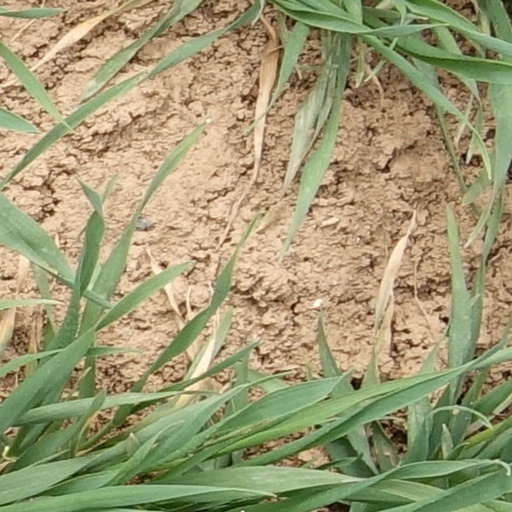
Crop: wheat